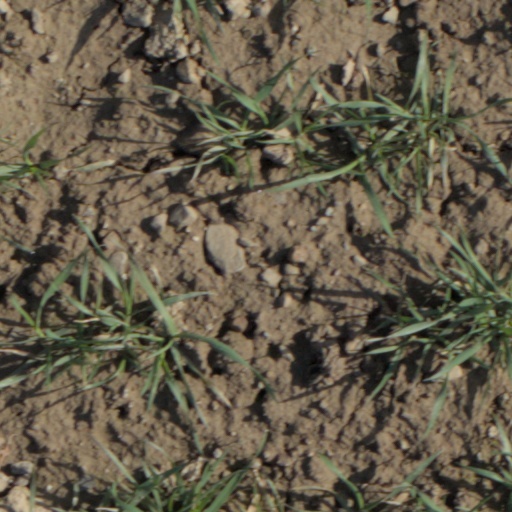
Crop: wheat